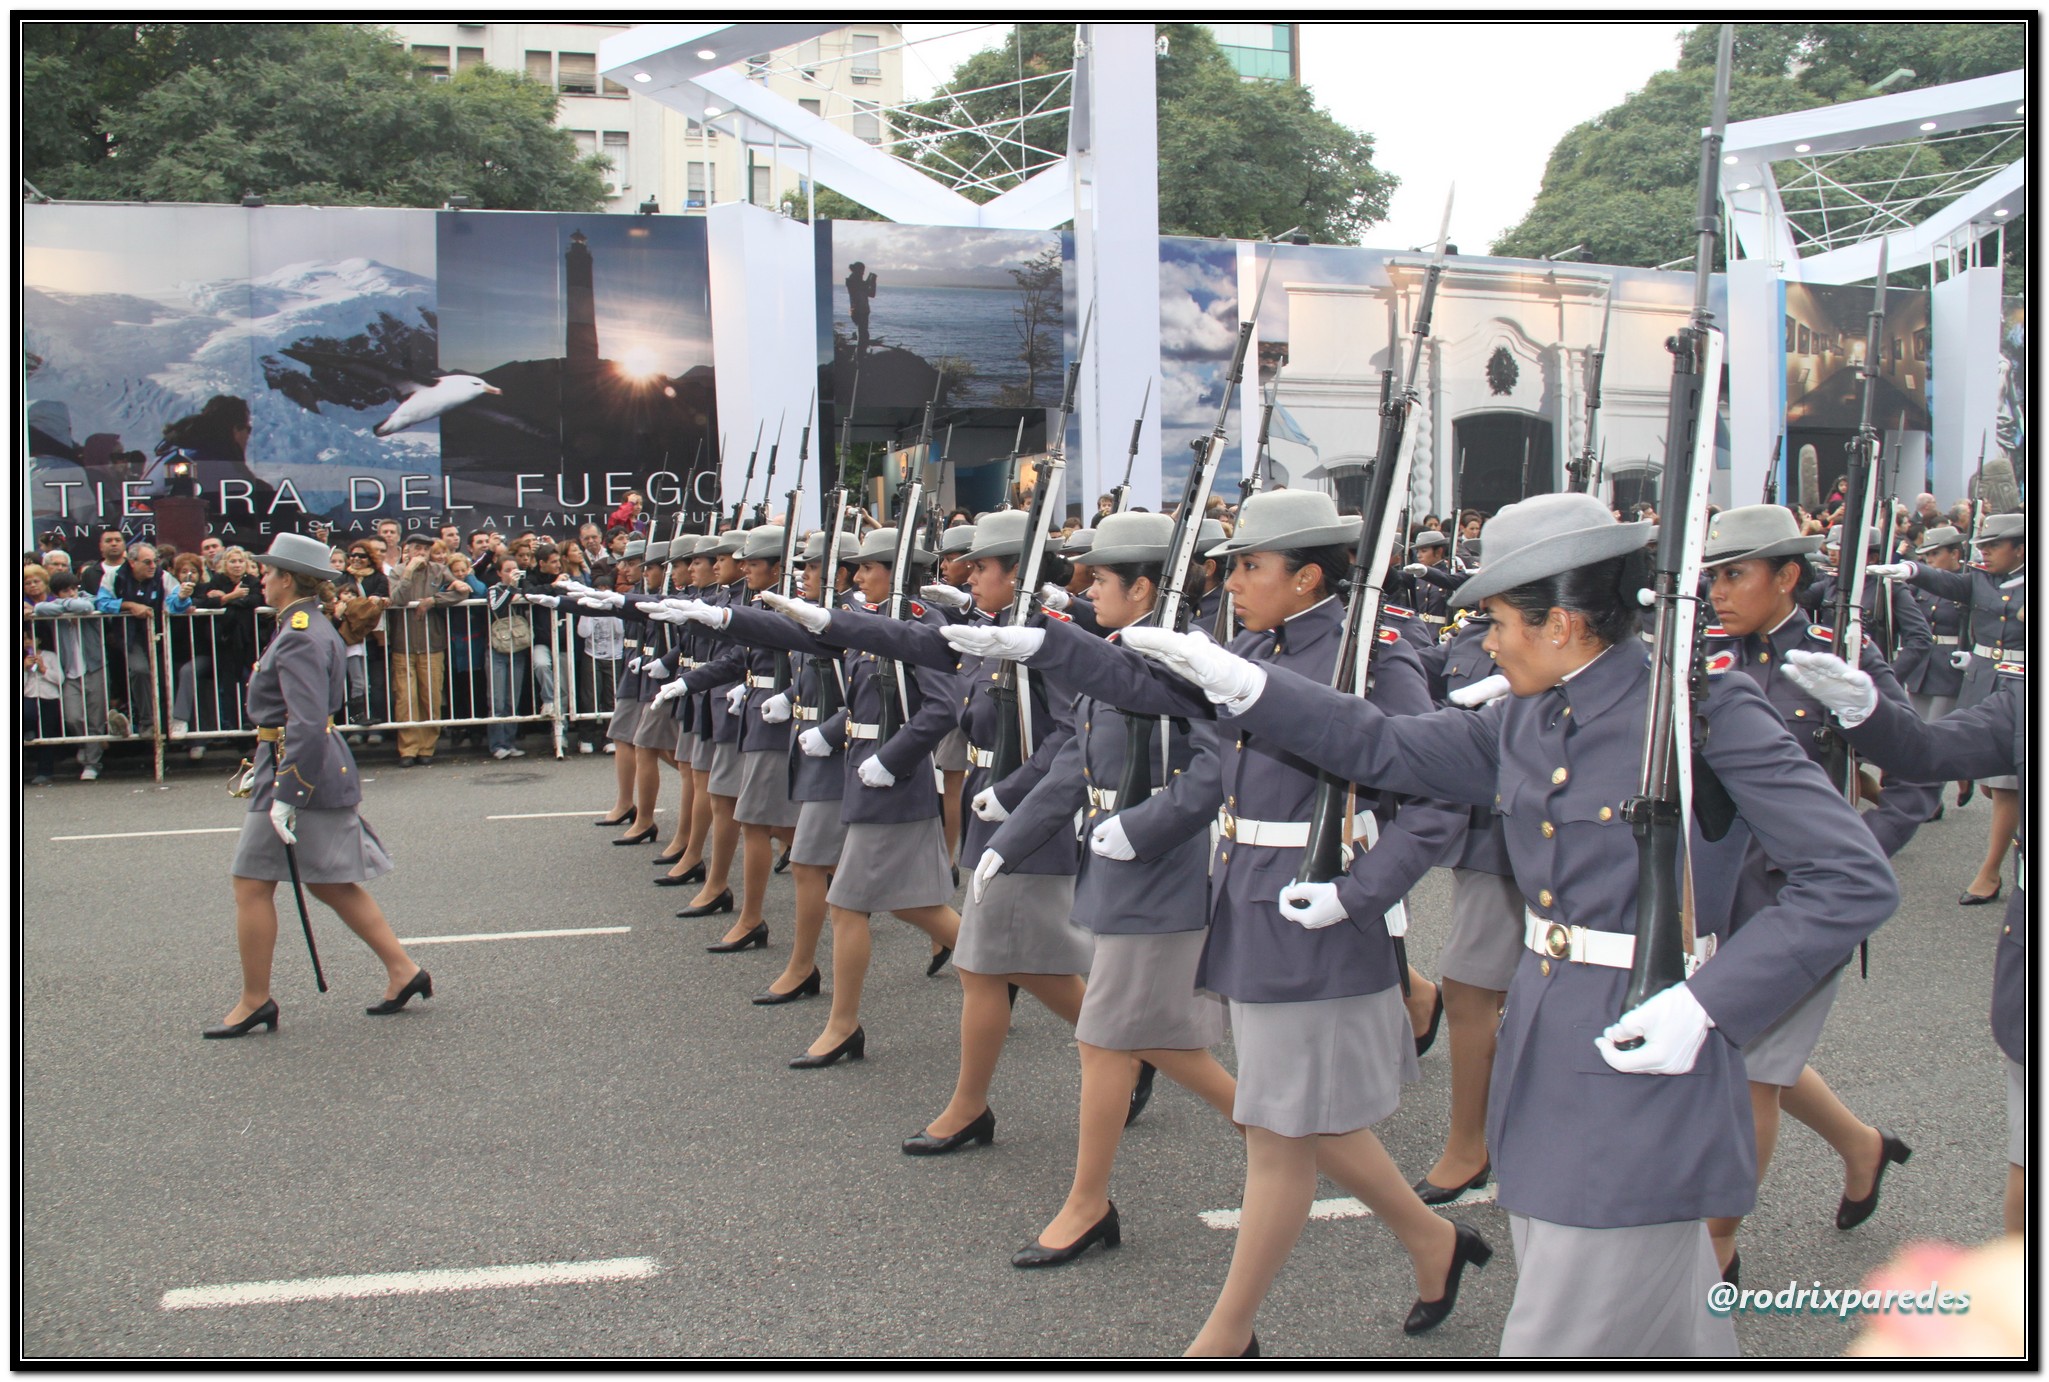
military, soldier, army, argentina, militar, desfile, marching, troop, civico, 1810, 2505, bicentenario, 25052010, militia